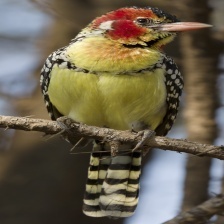
Species: D-ARNAUDS BARBET
Scientific name: TRACHYPHONUS DARNAUDII